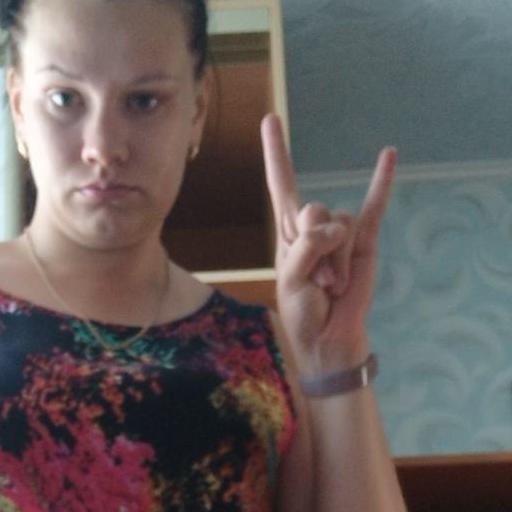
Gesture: rock